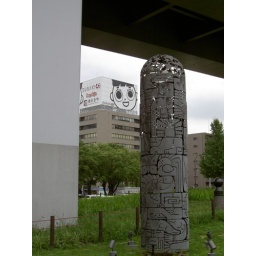
Looks kinda Aztec/Incan to me, the sign in the background was cute too